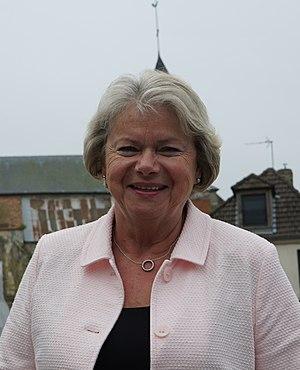
à Châtillon-sur-Marne.
Françoise Férat est une personnalité politique française, membre du groupe Union centriste, née le 5 mars 1949 à Épernay. Ancienne membre du MoDem, elle a annoncé le 8 mai 2008 se mettre « en retrait » du parti, sans le quitter puis, en octobre 2009, elle rejoint le parti Alliance centriste fondé par le sénateur de la Mayenne Jean Arthuis.
Cet article donne la liste des 348 sénateurs de la période comprise entre les deux élections sénatoriales, soit élus à l'issue des élections sénatoriales de 2011 ou 2014, soit suppléant les élus ayant été nommés au gouvernement ou décédés, soit élus à l'occasion d'élections sénatoriales partielles.
Cet article donne la liste des 348 sénateurs de la période comprise entre les deux élections sénatoriales, soit élus à l'issue des élections sénatoriales de 2014 ou 2017, soit suppléant les élus ayant été nommés au gouvernement ou décédés, soit élus à l'occasion d'élections sénatoriales partielles.